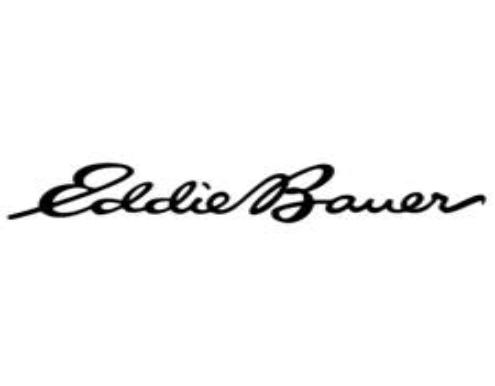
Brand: Eddie Bauer
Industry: Clothes